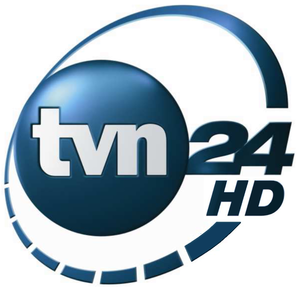
TVN est une chaîne de télévision privée polonaise. Lancée le 3 octobre 1997 à 24 heures, elle appartient au groupe audiovisuel ITI.